Coleman Sellers II

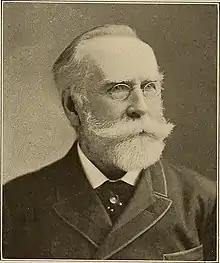
Sellers in a 1905 publication

Coleman Sellers II (January 28, 1827 – December 28, 1907) was a prominent American engineer, chief engineer of William Sellers & Co., professor of mechanics at the Franklin Institute, professor of engineering practice at Stevens Institute of Technology and inventor. He obtained more than thirty letters-patent for inventions of his own, and served as president of the American Society of Mechanical Engineers from 1886 to 1887.